Automotive industry by country

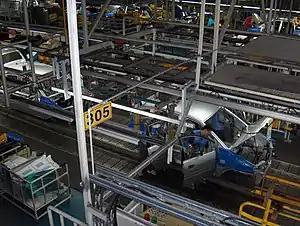
Assembly line at Hyundai Motor Company car factory in Ulsan, South Korea

The automobile industry has been an active and growing field in Pakistan for a long time, however not as much established to figure in the prominent list of the top automotive industries, having a stable annual production of between 100,000 and 170,000 vehicles.